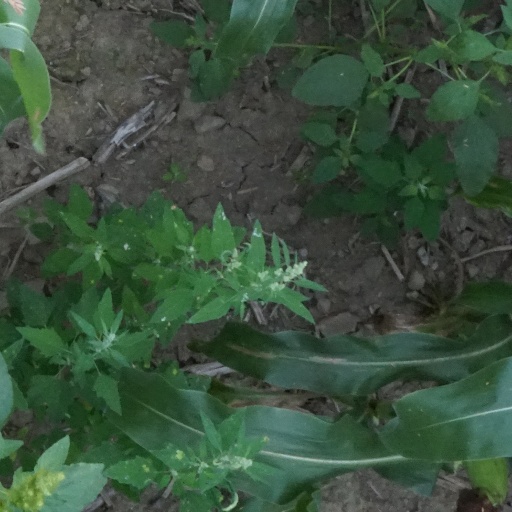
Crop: maize; corn